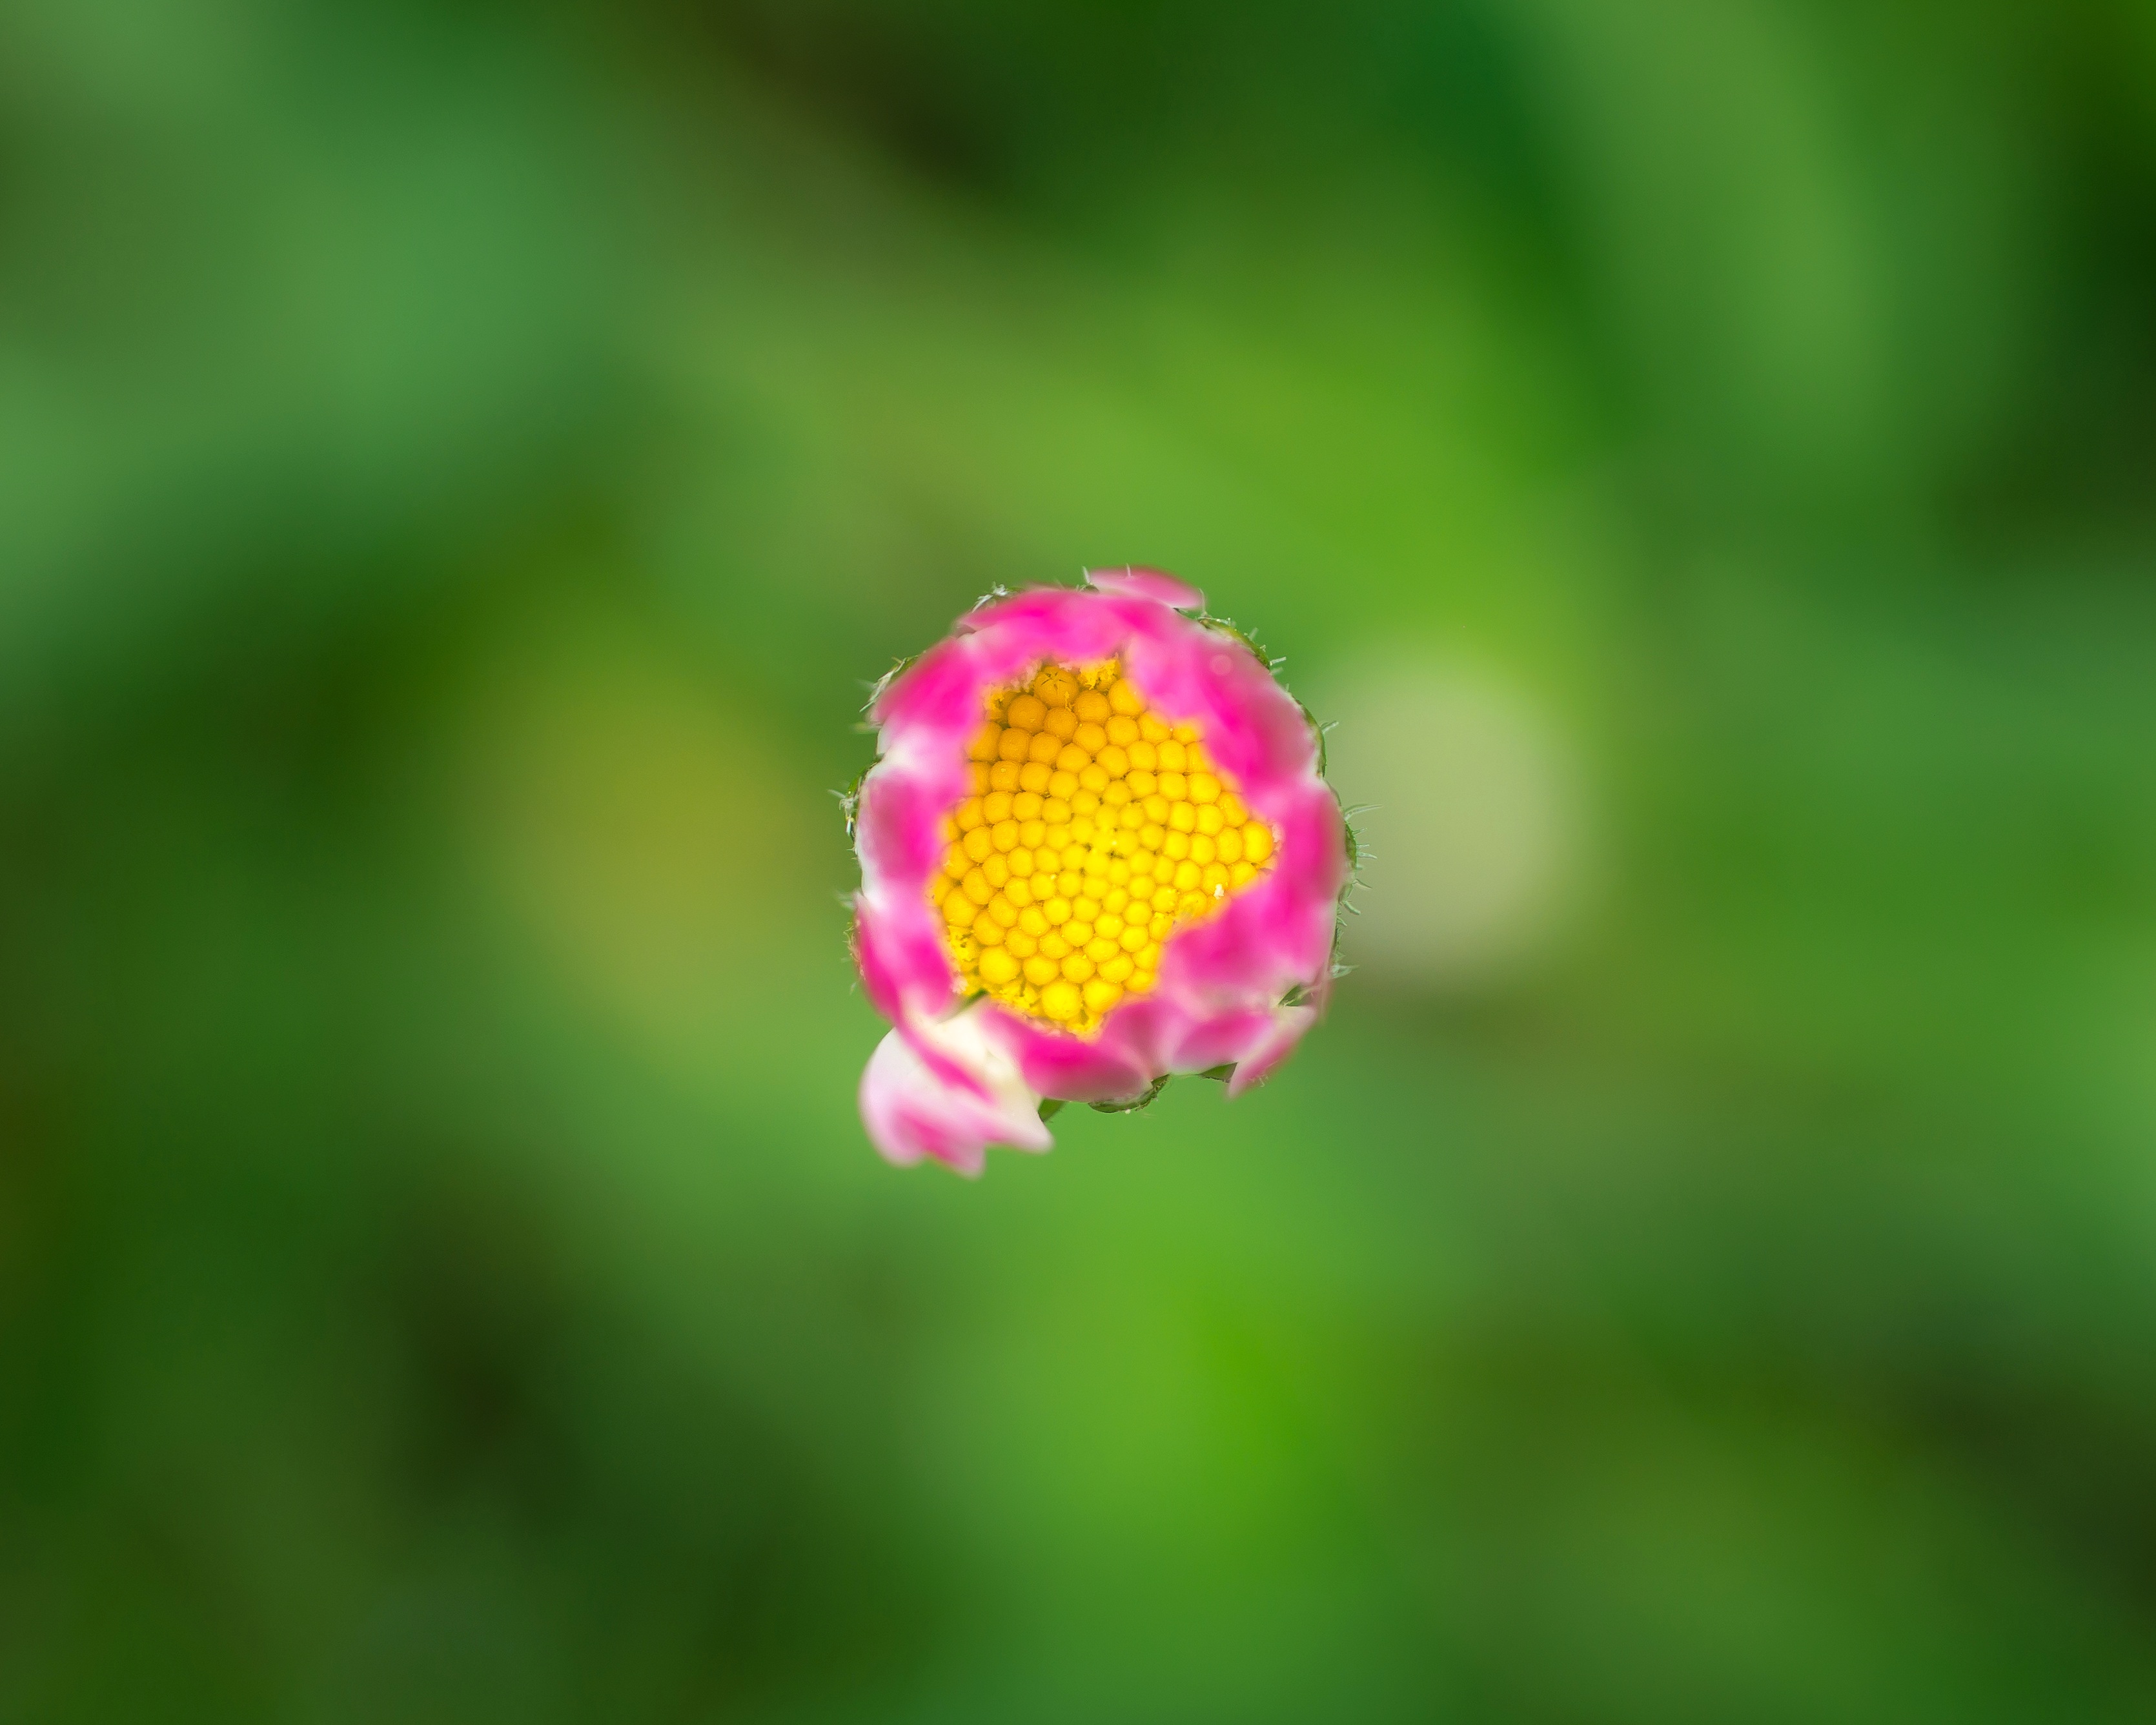
nature, blossom, plant, photography, leaf, flower, petal, bloom, summer, daisy, pollen, spring, green, stamp, botany, yellow, flora, wild flower, wildflower, close up, pointed flower, pistil, bud, macro photography, flowering plant, daisy family, geese flower, bee pollen, tausendsch n, summer rose, garfsmom, plant stem, land plant